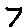
Label: 7